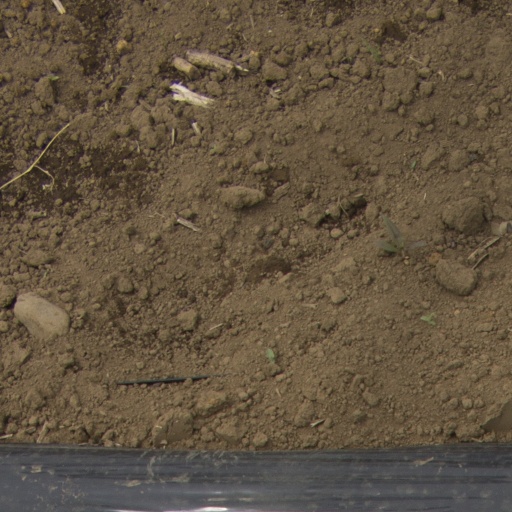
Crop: Jerusalem artichoke